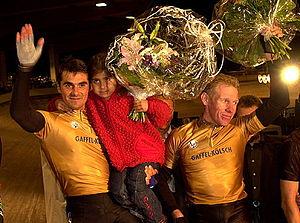
Andreas Kappes est un coureur cycliste allemand, né le 23 décembre 1965 à Brême et mort le 30 juillet 2018 d'un choc allergique à la suite d'une piqûre d'insecte.